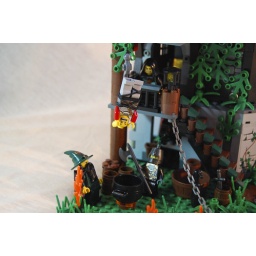
... string reel. There is an apple tree in front of the castle, which grants very tasty apples.